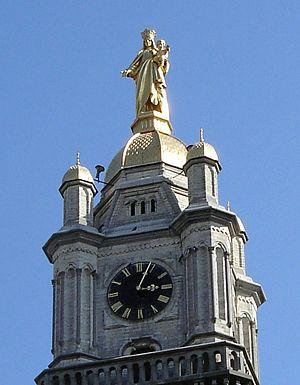
La Vierge à l'Enfant, ou Madone, est un thème récurrent en peinture et en sculpture religieuses, renvoyant à la Nativité du Christ et à la maternité de la Vierge Marie.
Cet article liste les sanctuaires mariaux du monde entier classés par pays. Il inclut les sanctuaires dévolus à Marie, actuels ou ayant existé dans le passé. Les éventuelles dates entre parenthèses correspondent à l'année de création du sanctuaire, et, le cas échéant, à l'année de sa disparition.